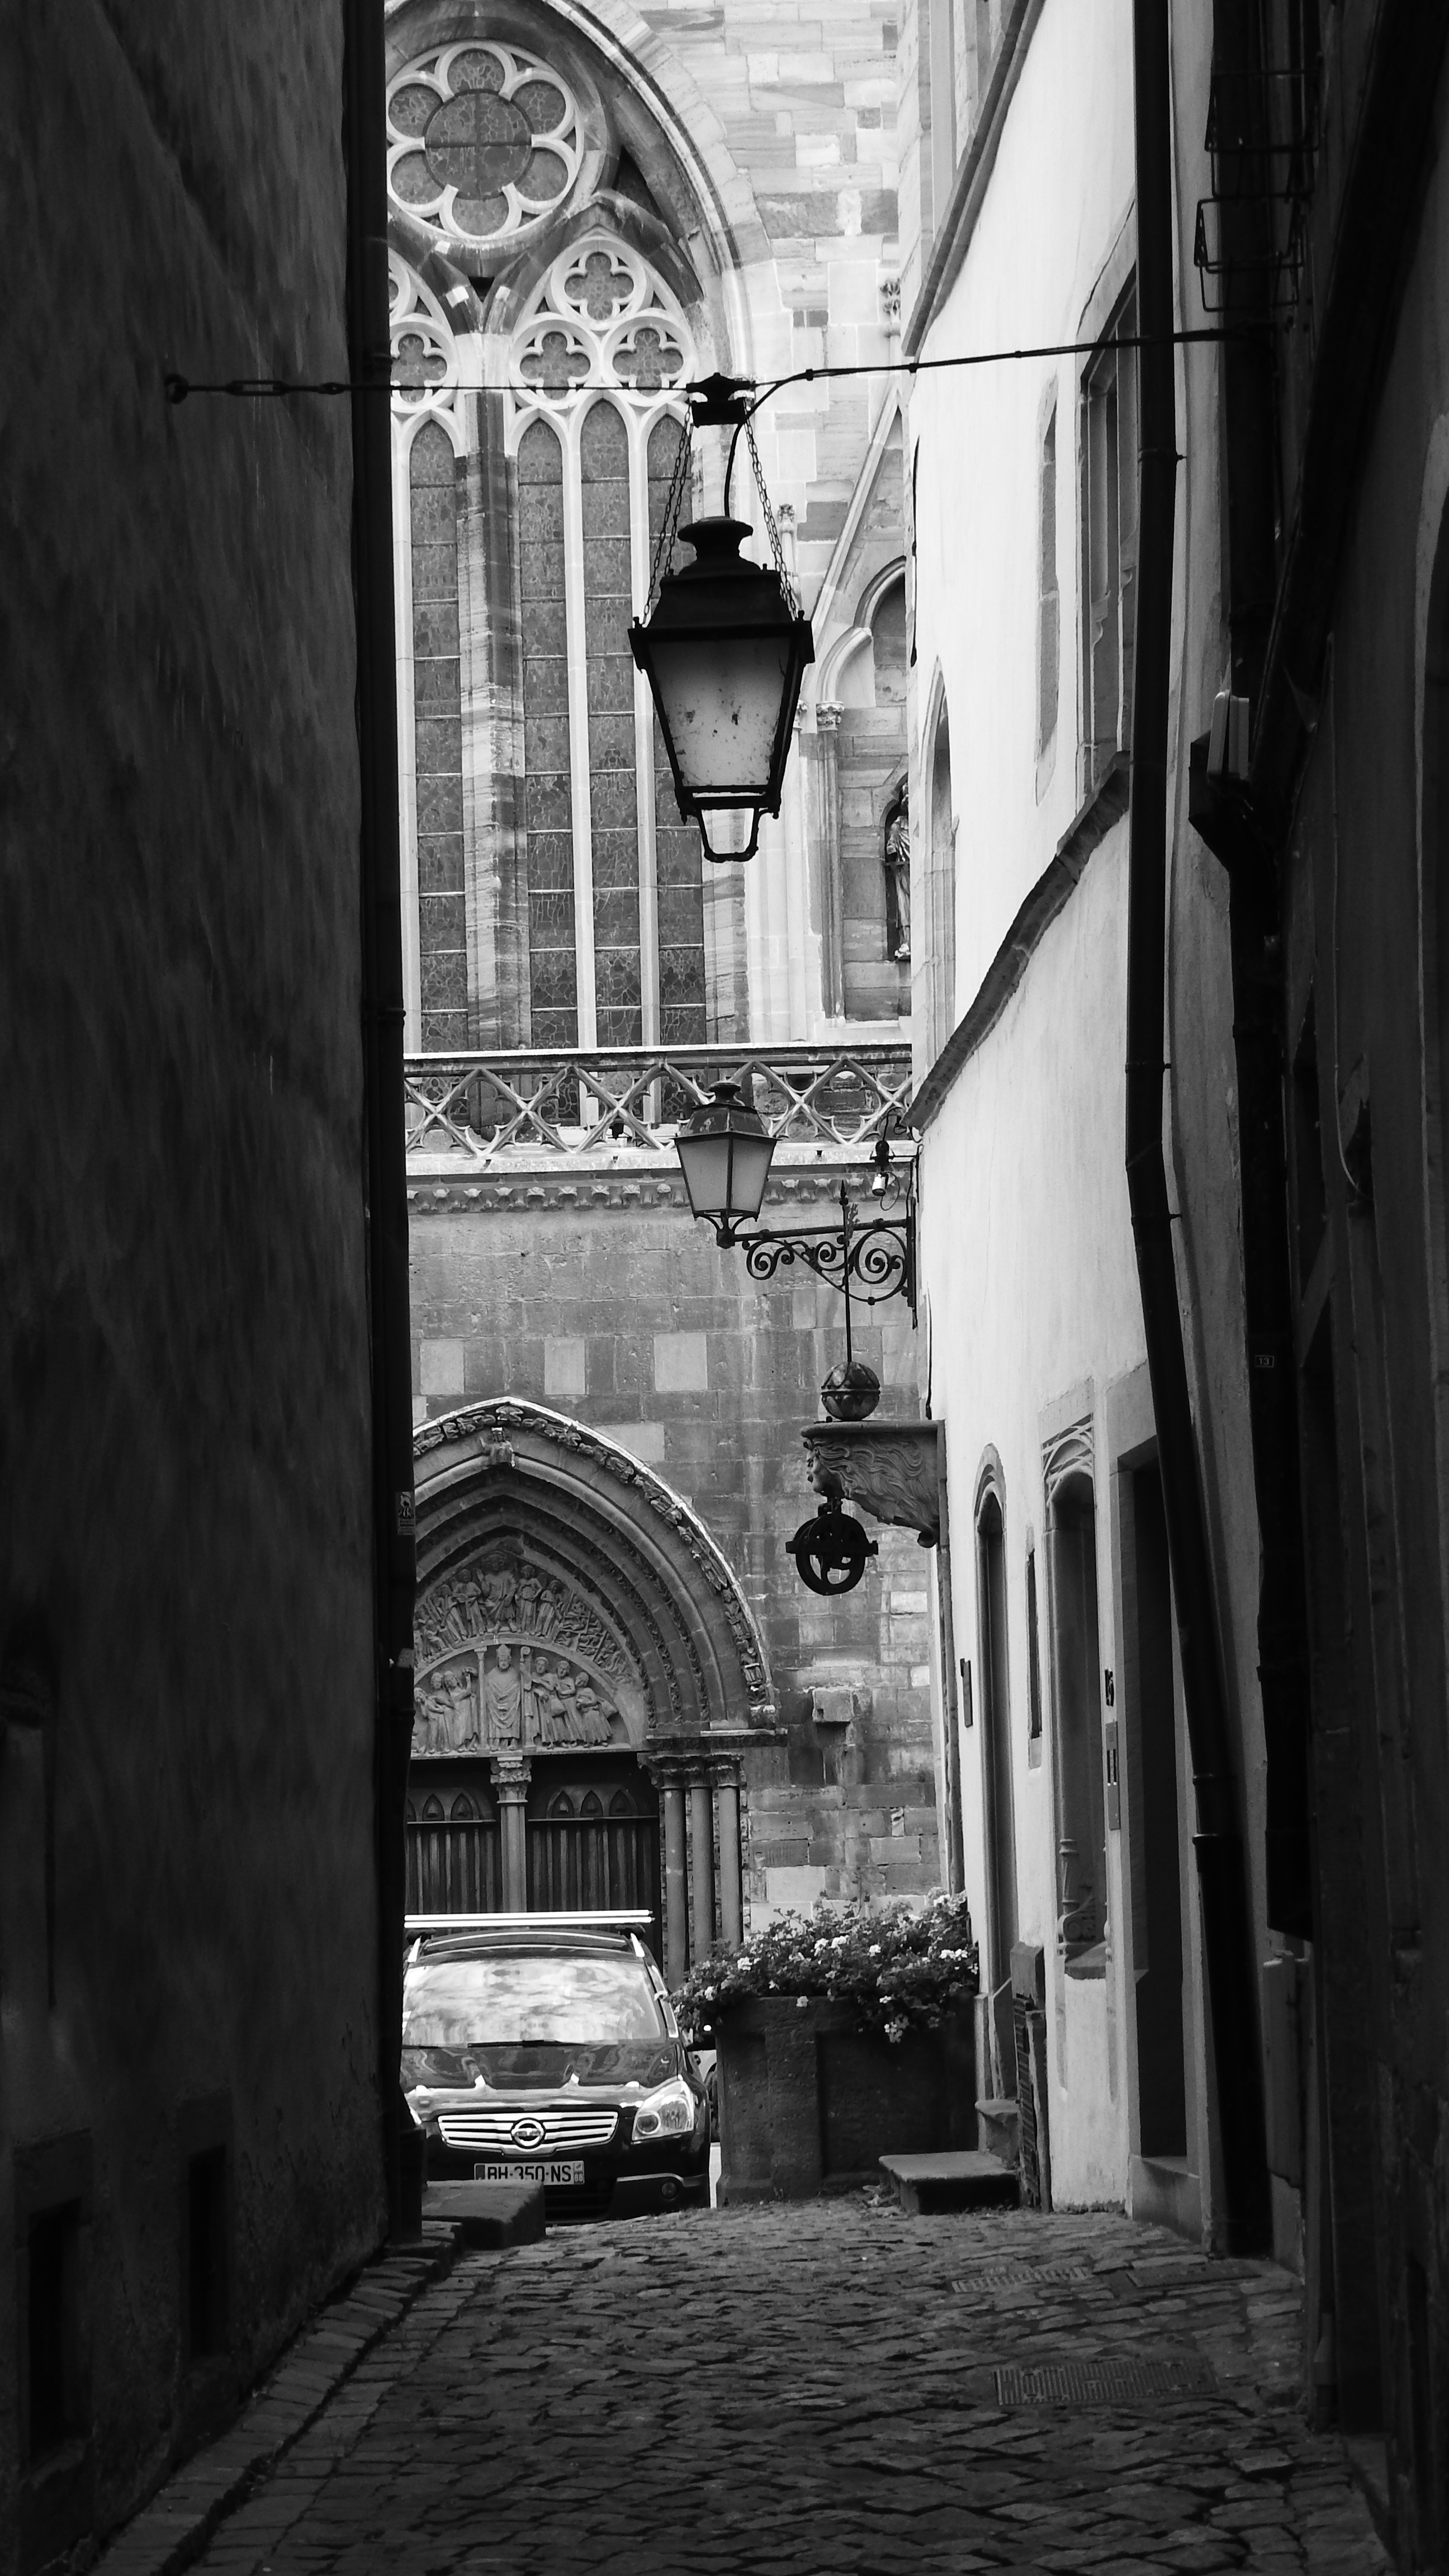
black and white, architecture, road, white, street, photography, house, window, alley, darkness, cathedral, black, monochrome, close, lighting, infrastructure, symmetry, photograph, lamps, snapshot, shape, alsace, historical houses, urban area, monochrome photography, film noir